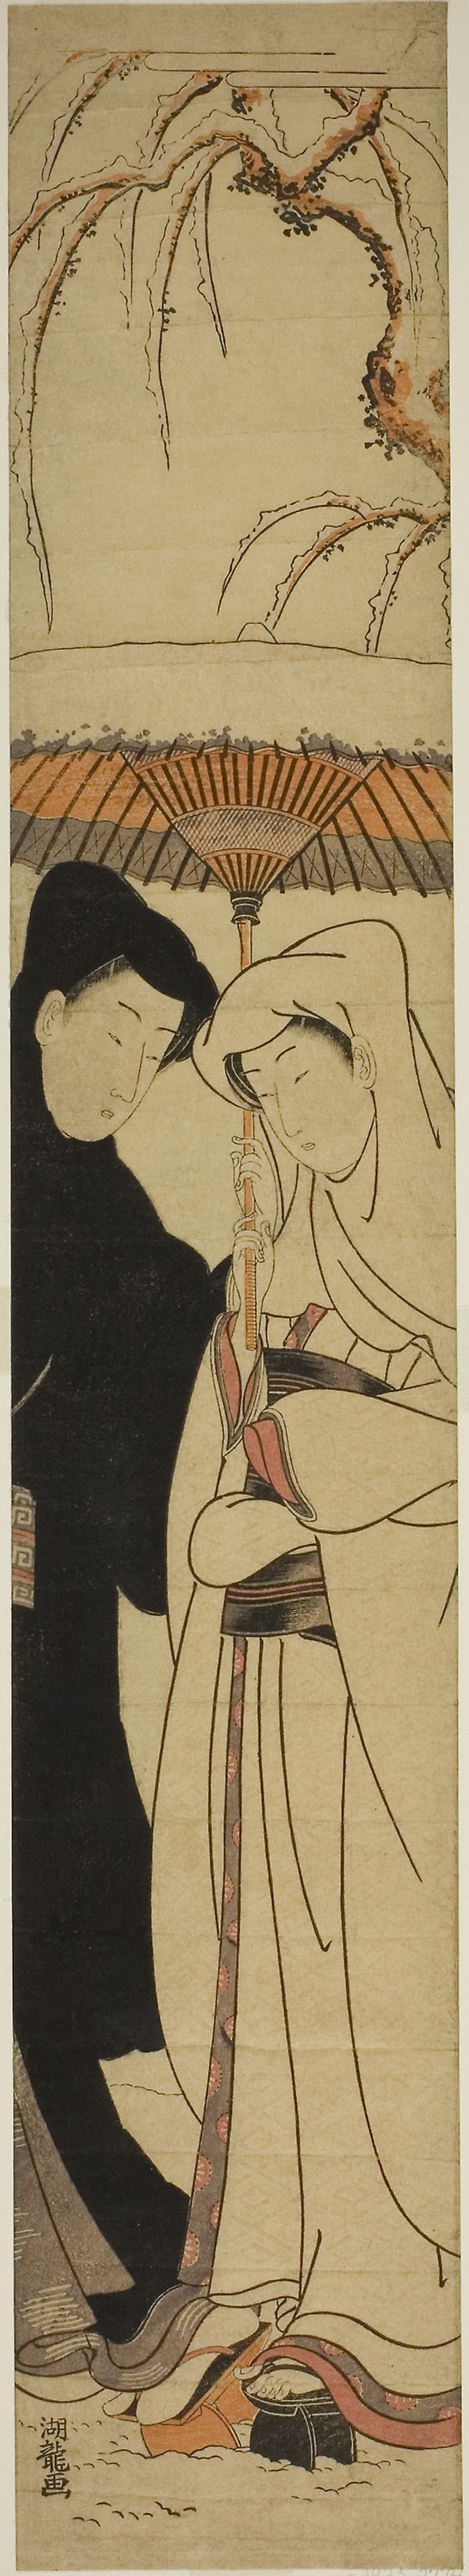
cartoon, art, illustration, drawing, fictional character, modern art, fiction, visual arts, painting, sketch, style